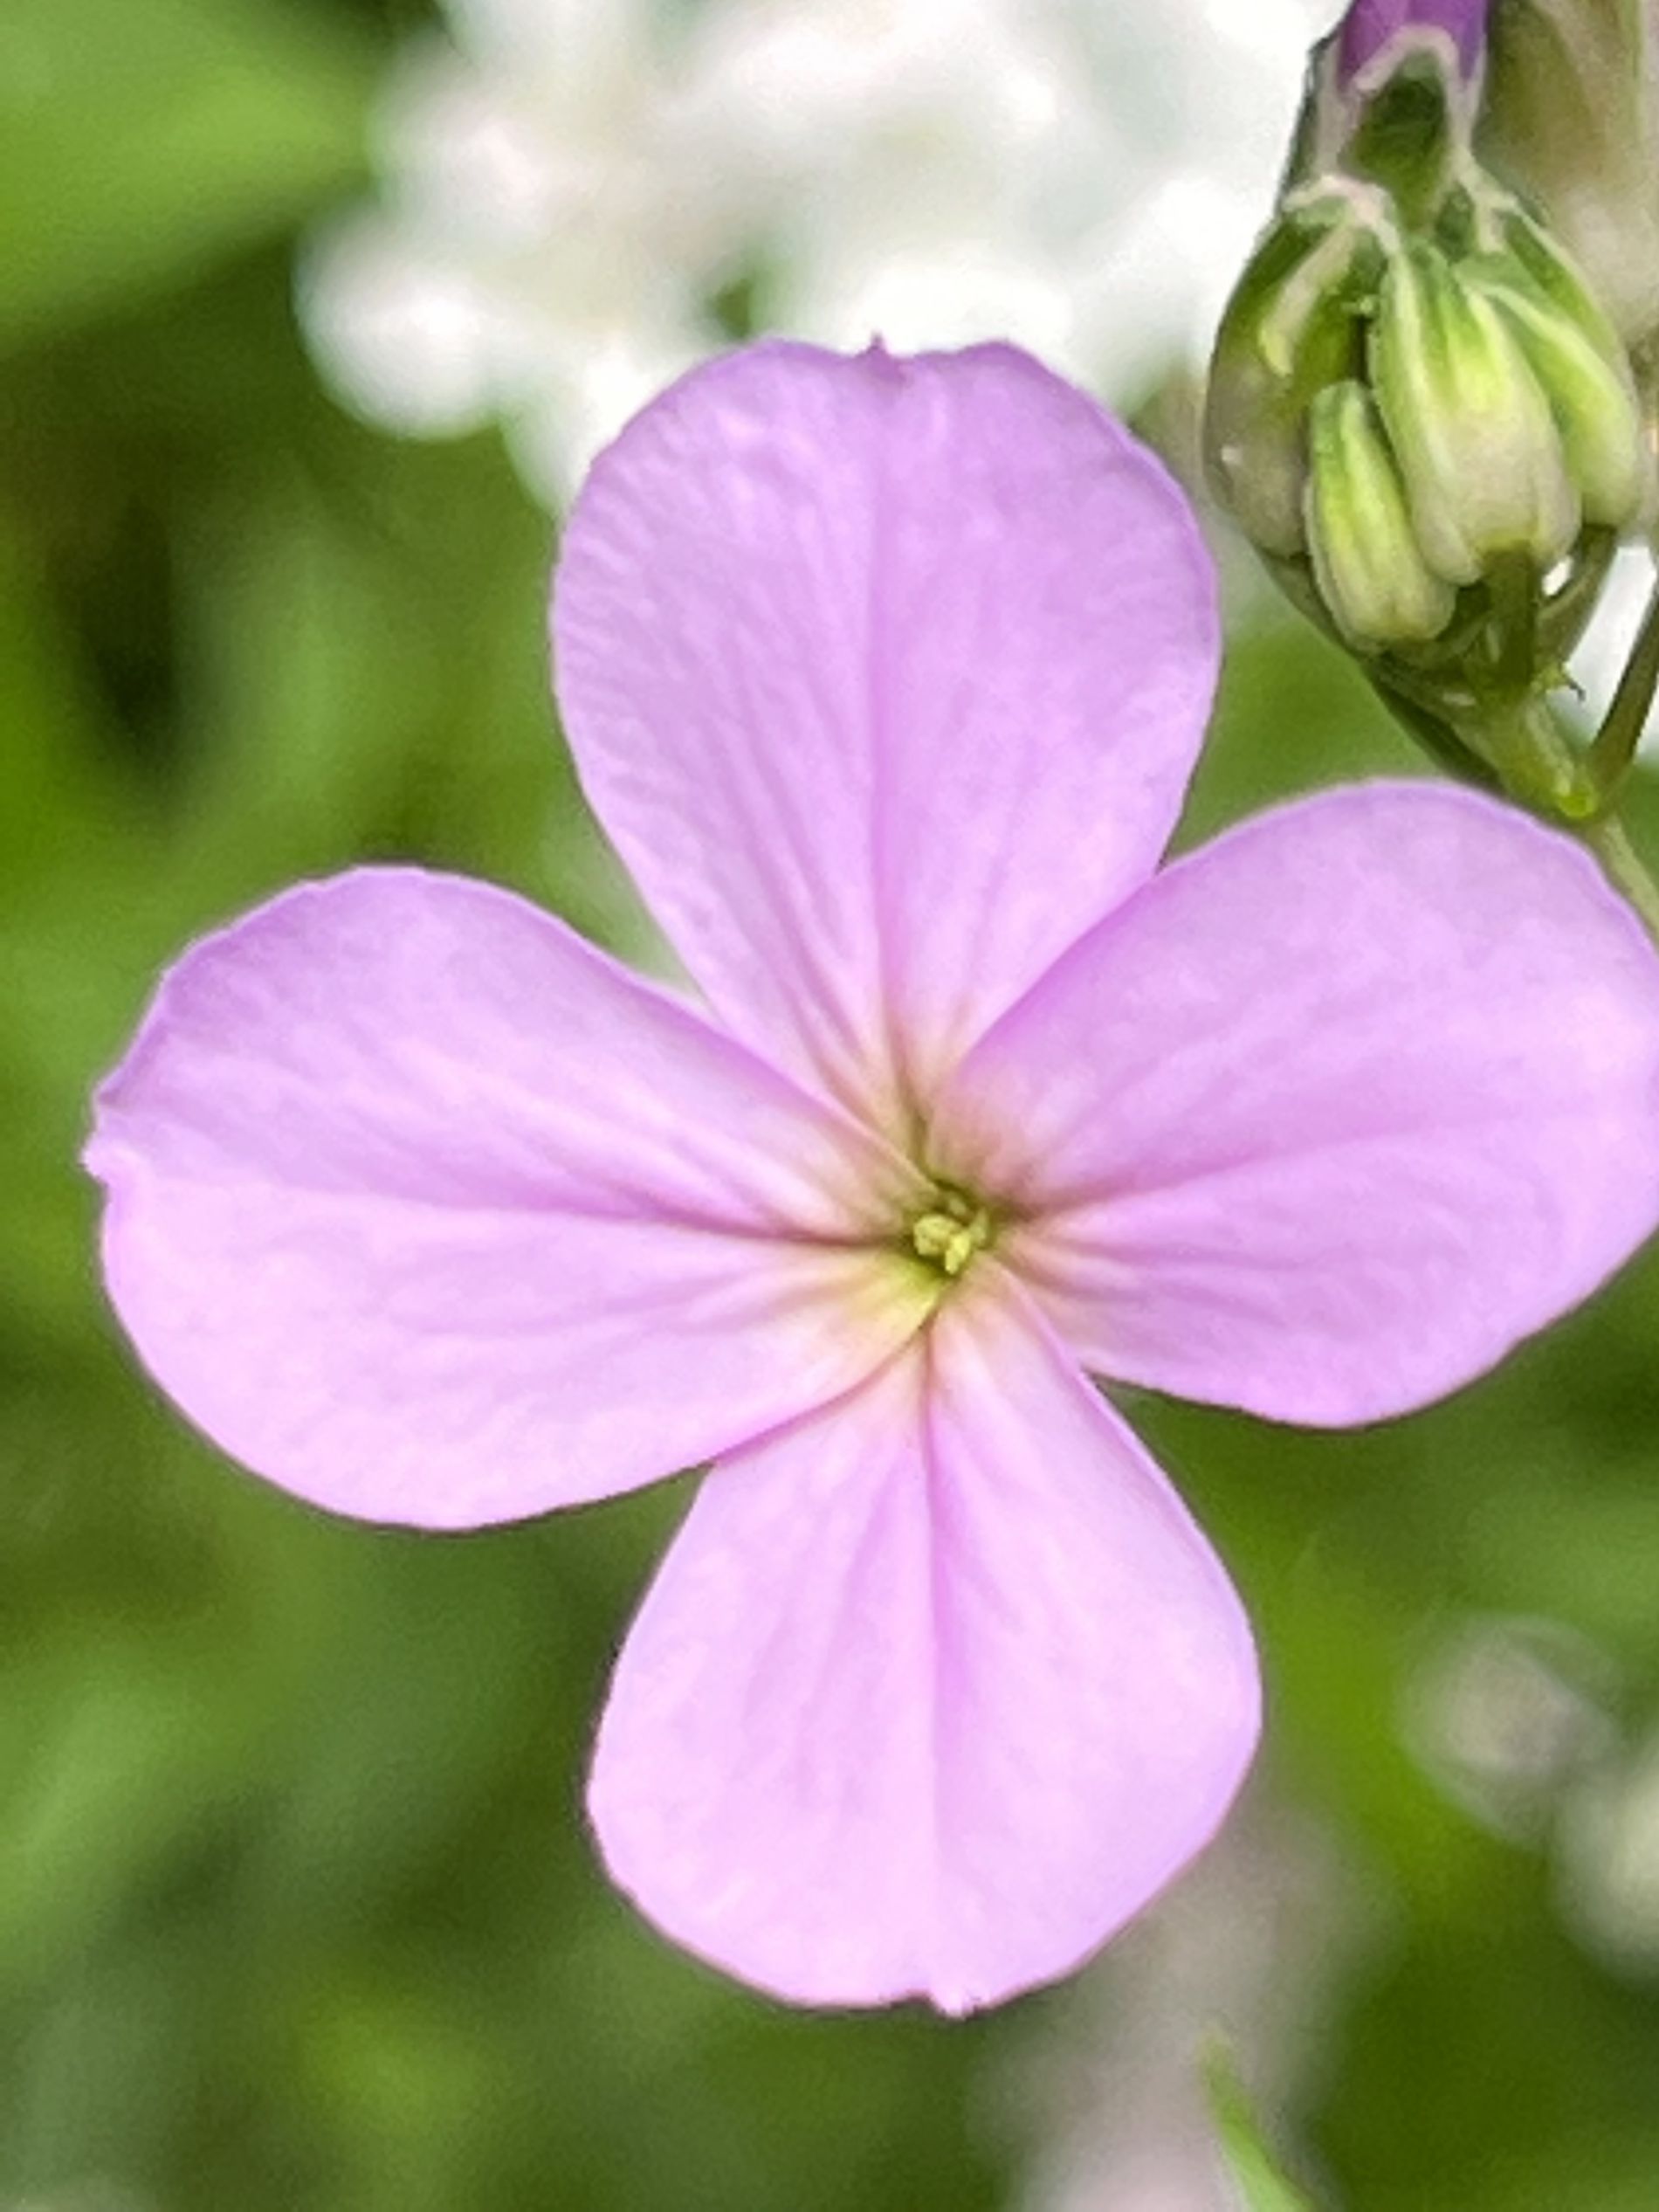
Light Purple Flower
A small light purple flower with four round petals stands out against a blurred green background. In the center, the flower has tiny yellow parts. There is a small green bud next to the open flower.
A macro shot taken from a high-angle captures a small light purple flower next to a small green bud against a blurred background. The natural lighting highlights the flower's smooth texture and fine lines showing the beauty of nature.
Labels: Flower, Geranium, Plant, Petal, Anemone, Purple, Anther, Daisy, Bud, Blurred greenery, Blurred Greenery
Camera: Apple iPhone 13 Pro
Lens: iPhone 13 Pro back triple camera 5.7mm f/1.5
Aperture: F1.5
Exposure: 1/121 sec
ISO: 40
Focal length: 5.7